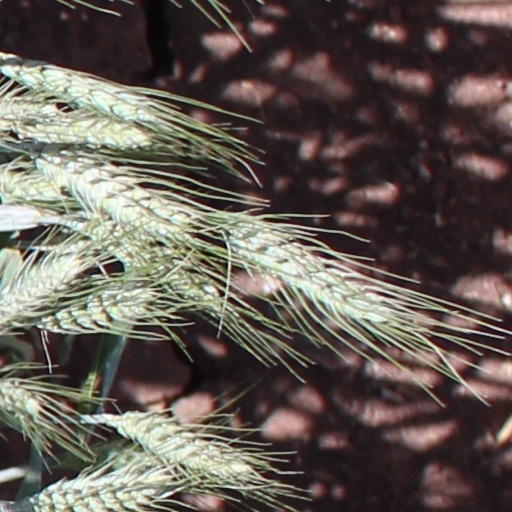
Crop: wheat